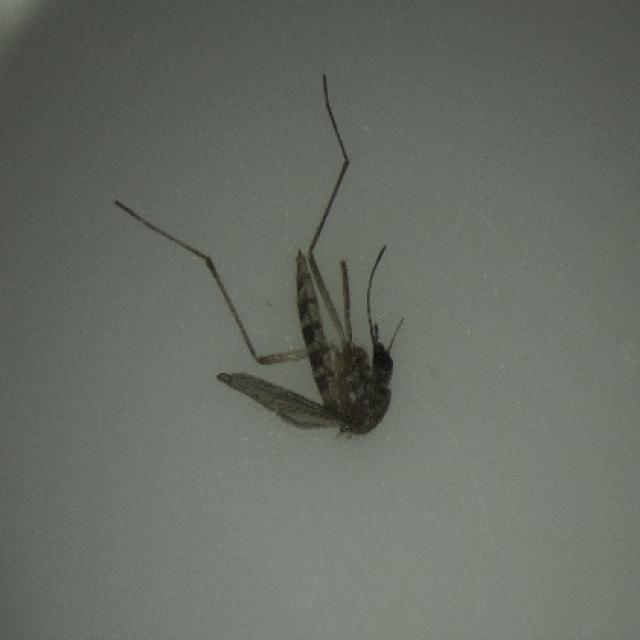
Species: aedes_vexans